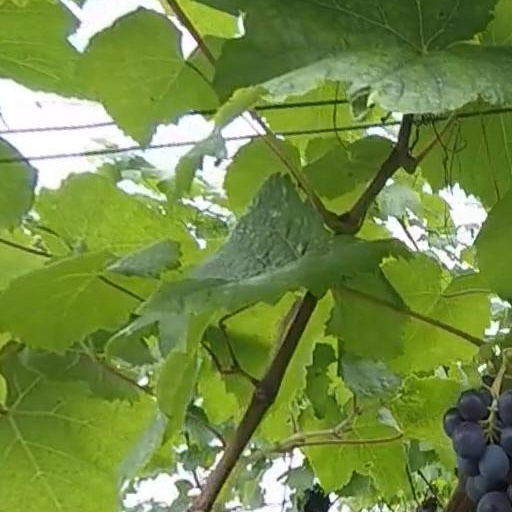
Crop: grape